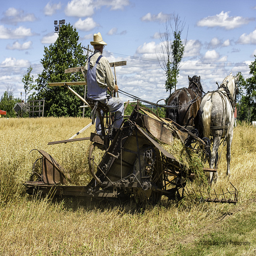
a person riding a tractor being pulled by horses
a farmer sits on a farm machine being pulled forward by horses
A man riding behind two horses that are pulling him.
The farmer is riding the plow pulled by two horses.
Two horses pulling an old fashioned plow through a field